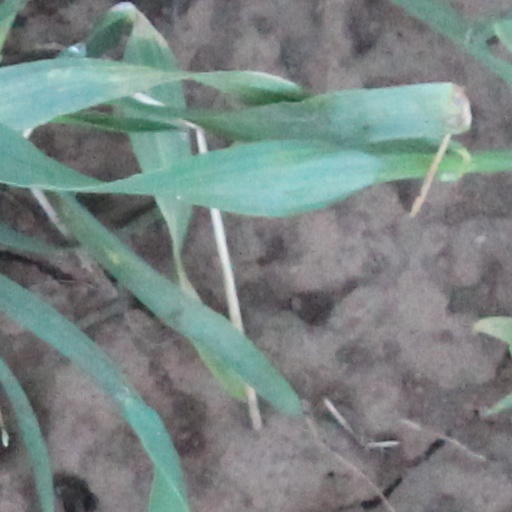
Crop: wheat